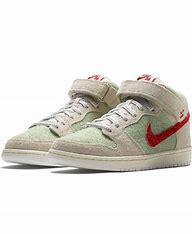
Brand: Nike
Model: Dunk Mid Pro SB